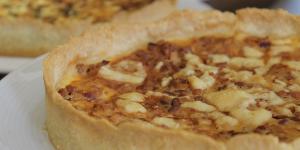
quiche lorraine con thermomix